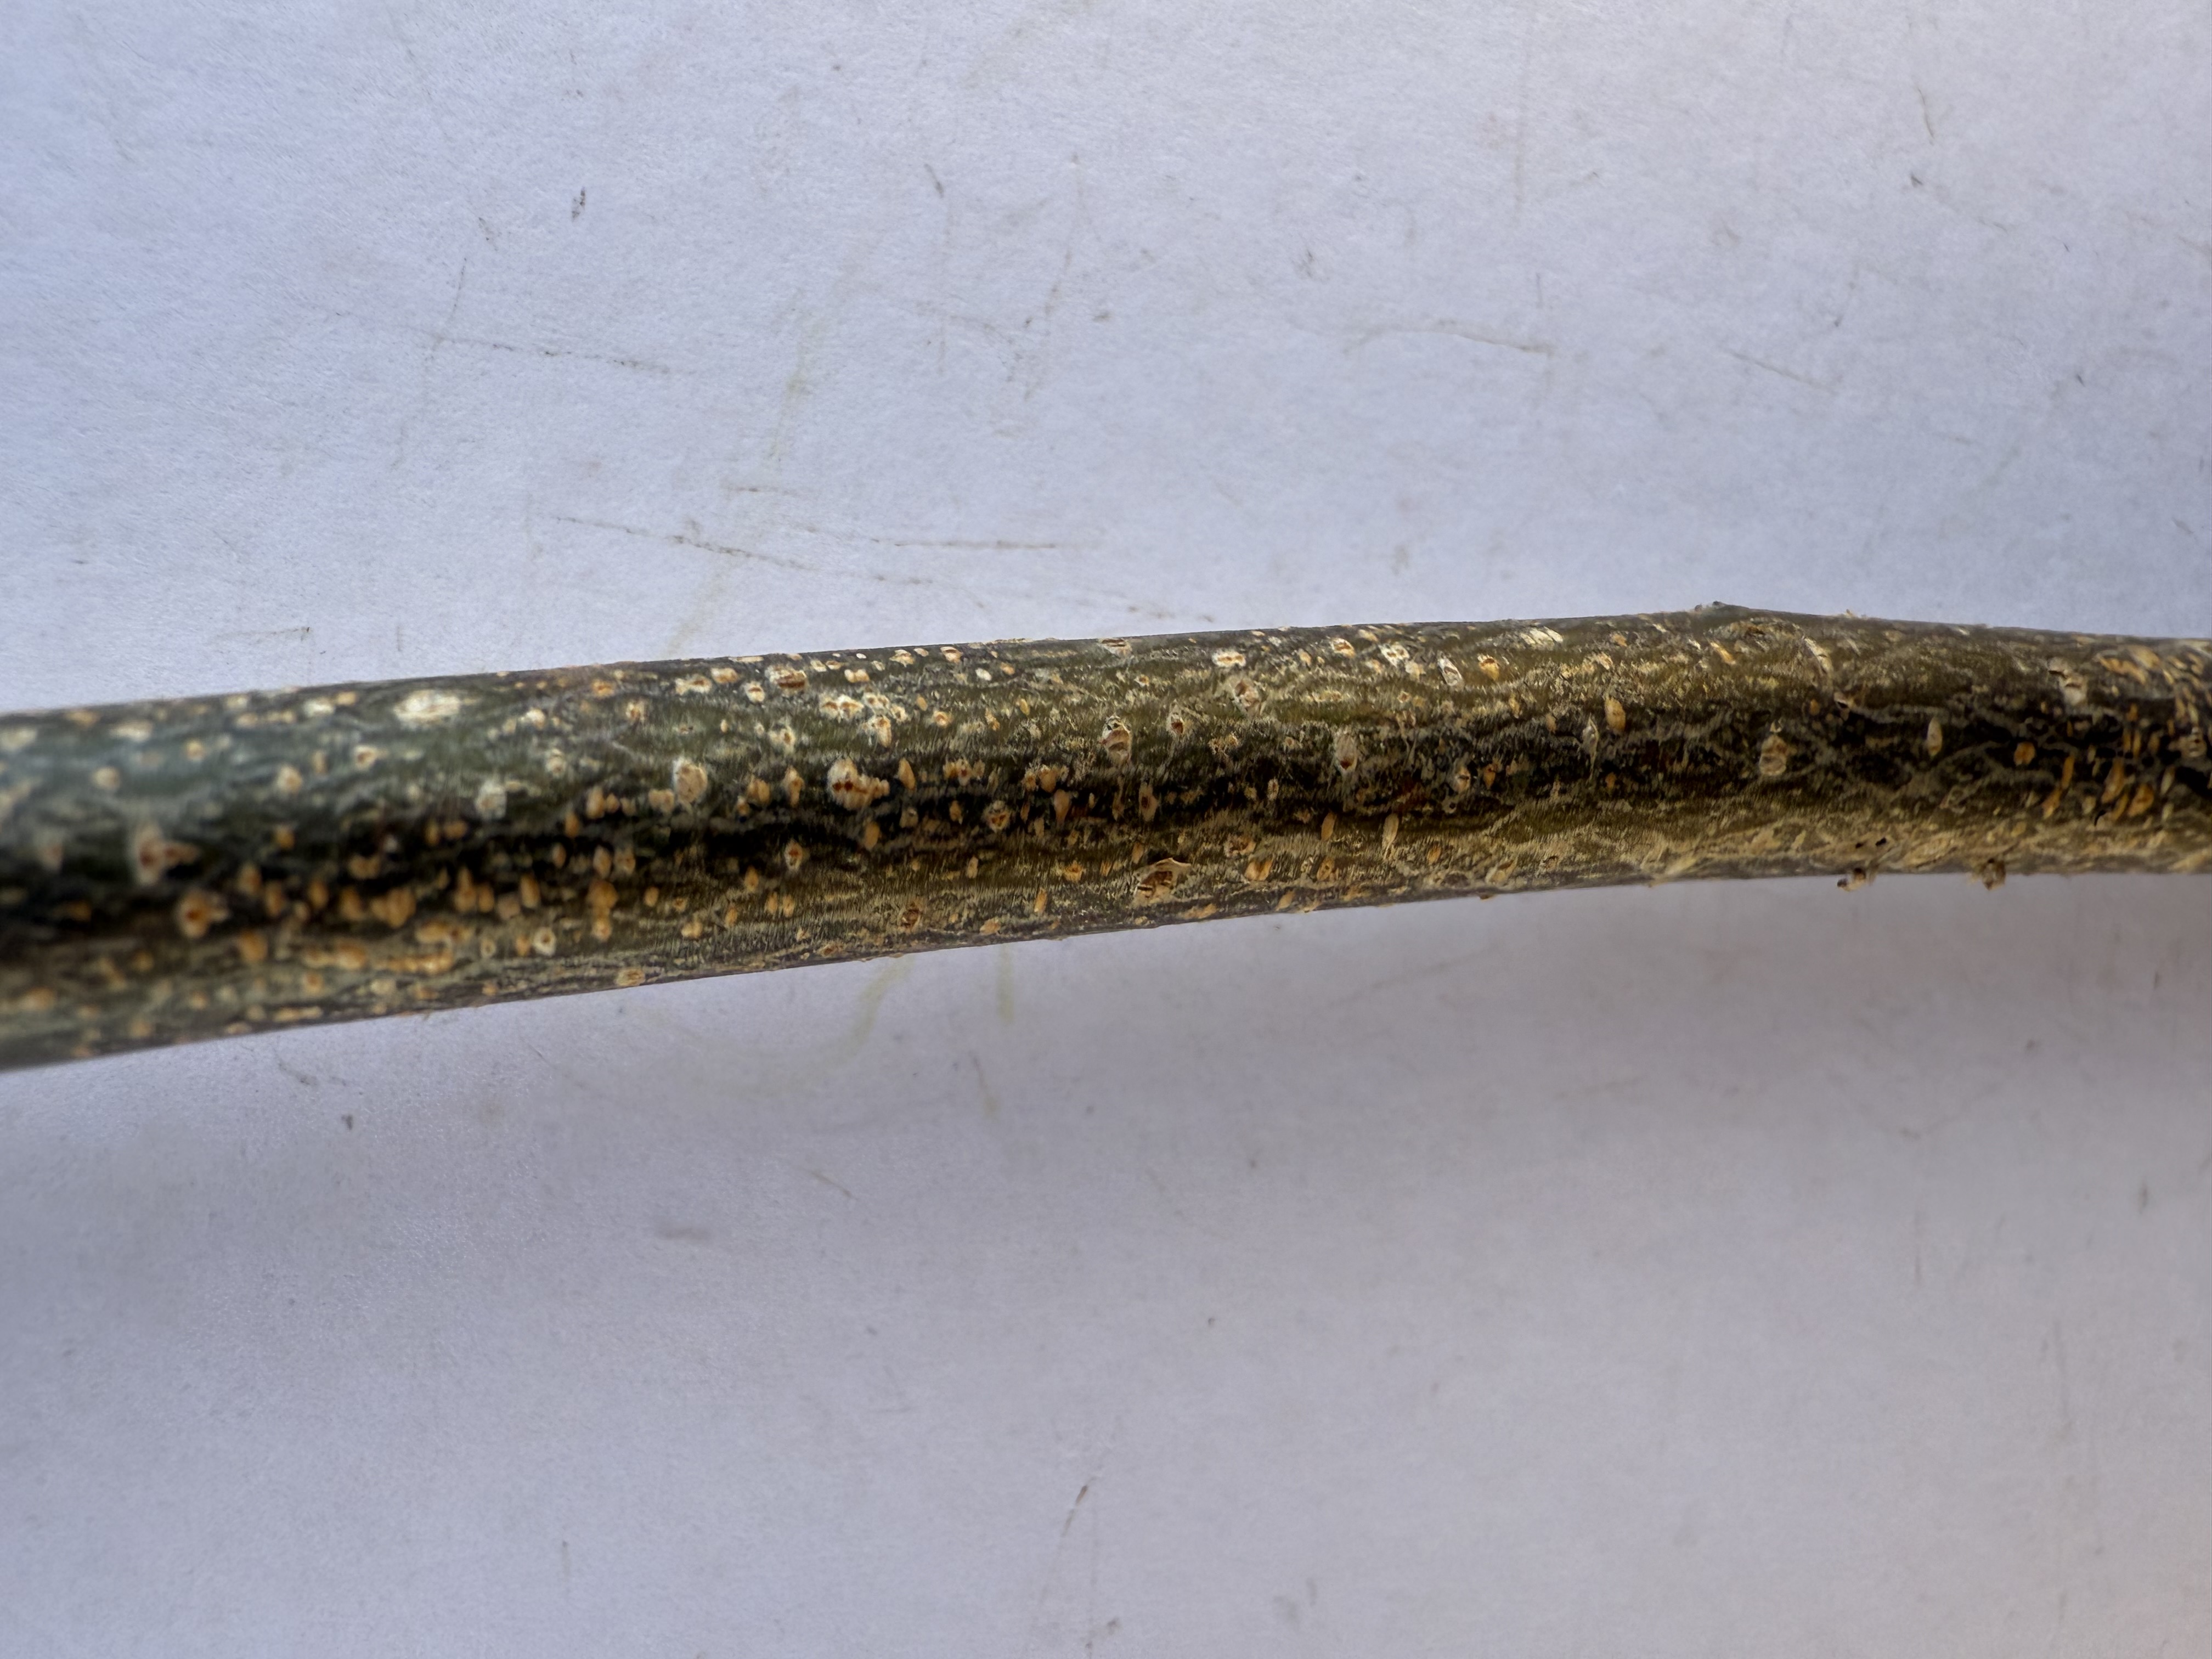
Variety: Hazelnut